Inkha

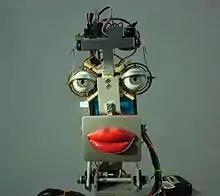
Original Inkha (2002). King's College, London, UK.

Inkha uses a camera in its eye to track the movement of people who come close to it. It moves in a lifelike way based on studies of human movement. Inkha exhibits fright when it sees sudden movements and interest when it sees small movements. It becomes bored and goes to sleep if there is nothing of interest to "see".